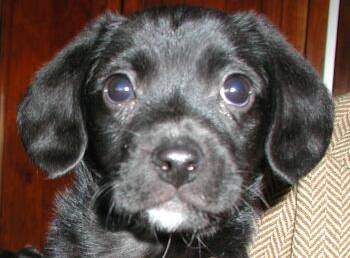
Label: dog